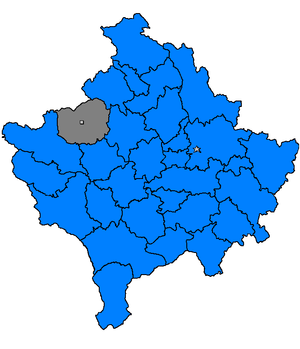
Istog en albanais est une ville et une commune du nord-ouest du Kosovo. Elles font partie du district de Pejë/Peć. En 1991, la commune/municipalité comptait 57 261 habitants, dont une majorité d'Albanais. En 2008, la population de la commune/municipalité était estimée par l'OSCE à 56 000 habitants. Selon le recensement kosovar de 2011, la commune compte 39 289 habitants et la ville intra muros 5 115.